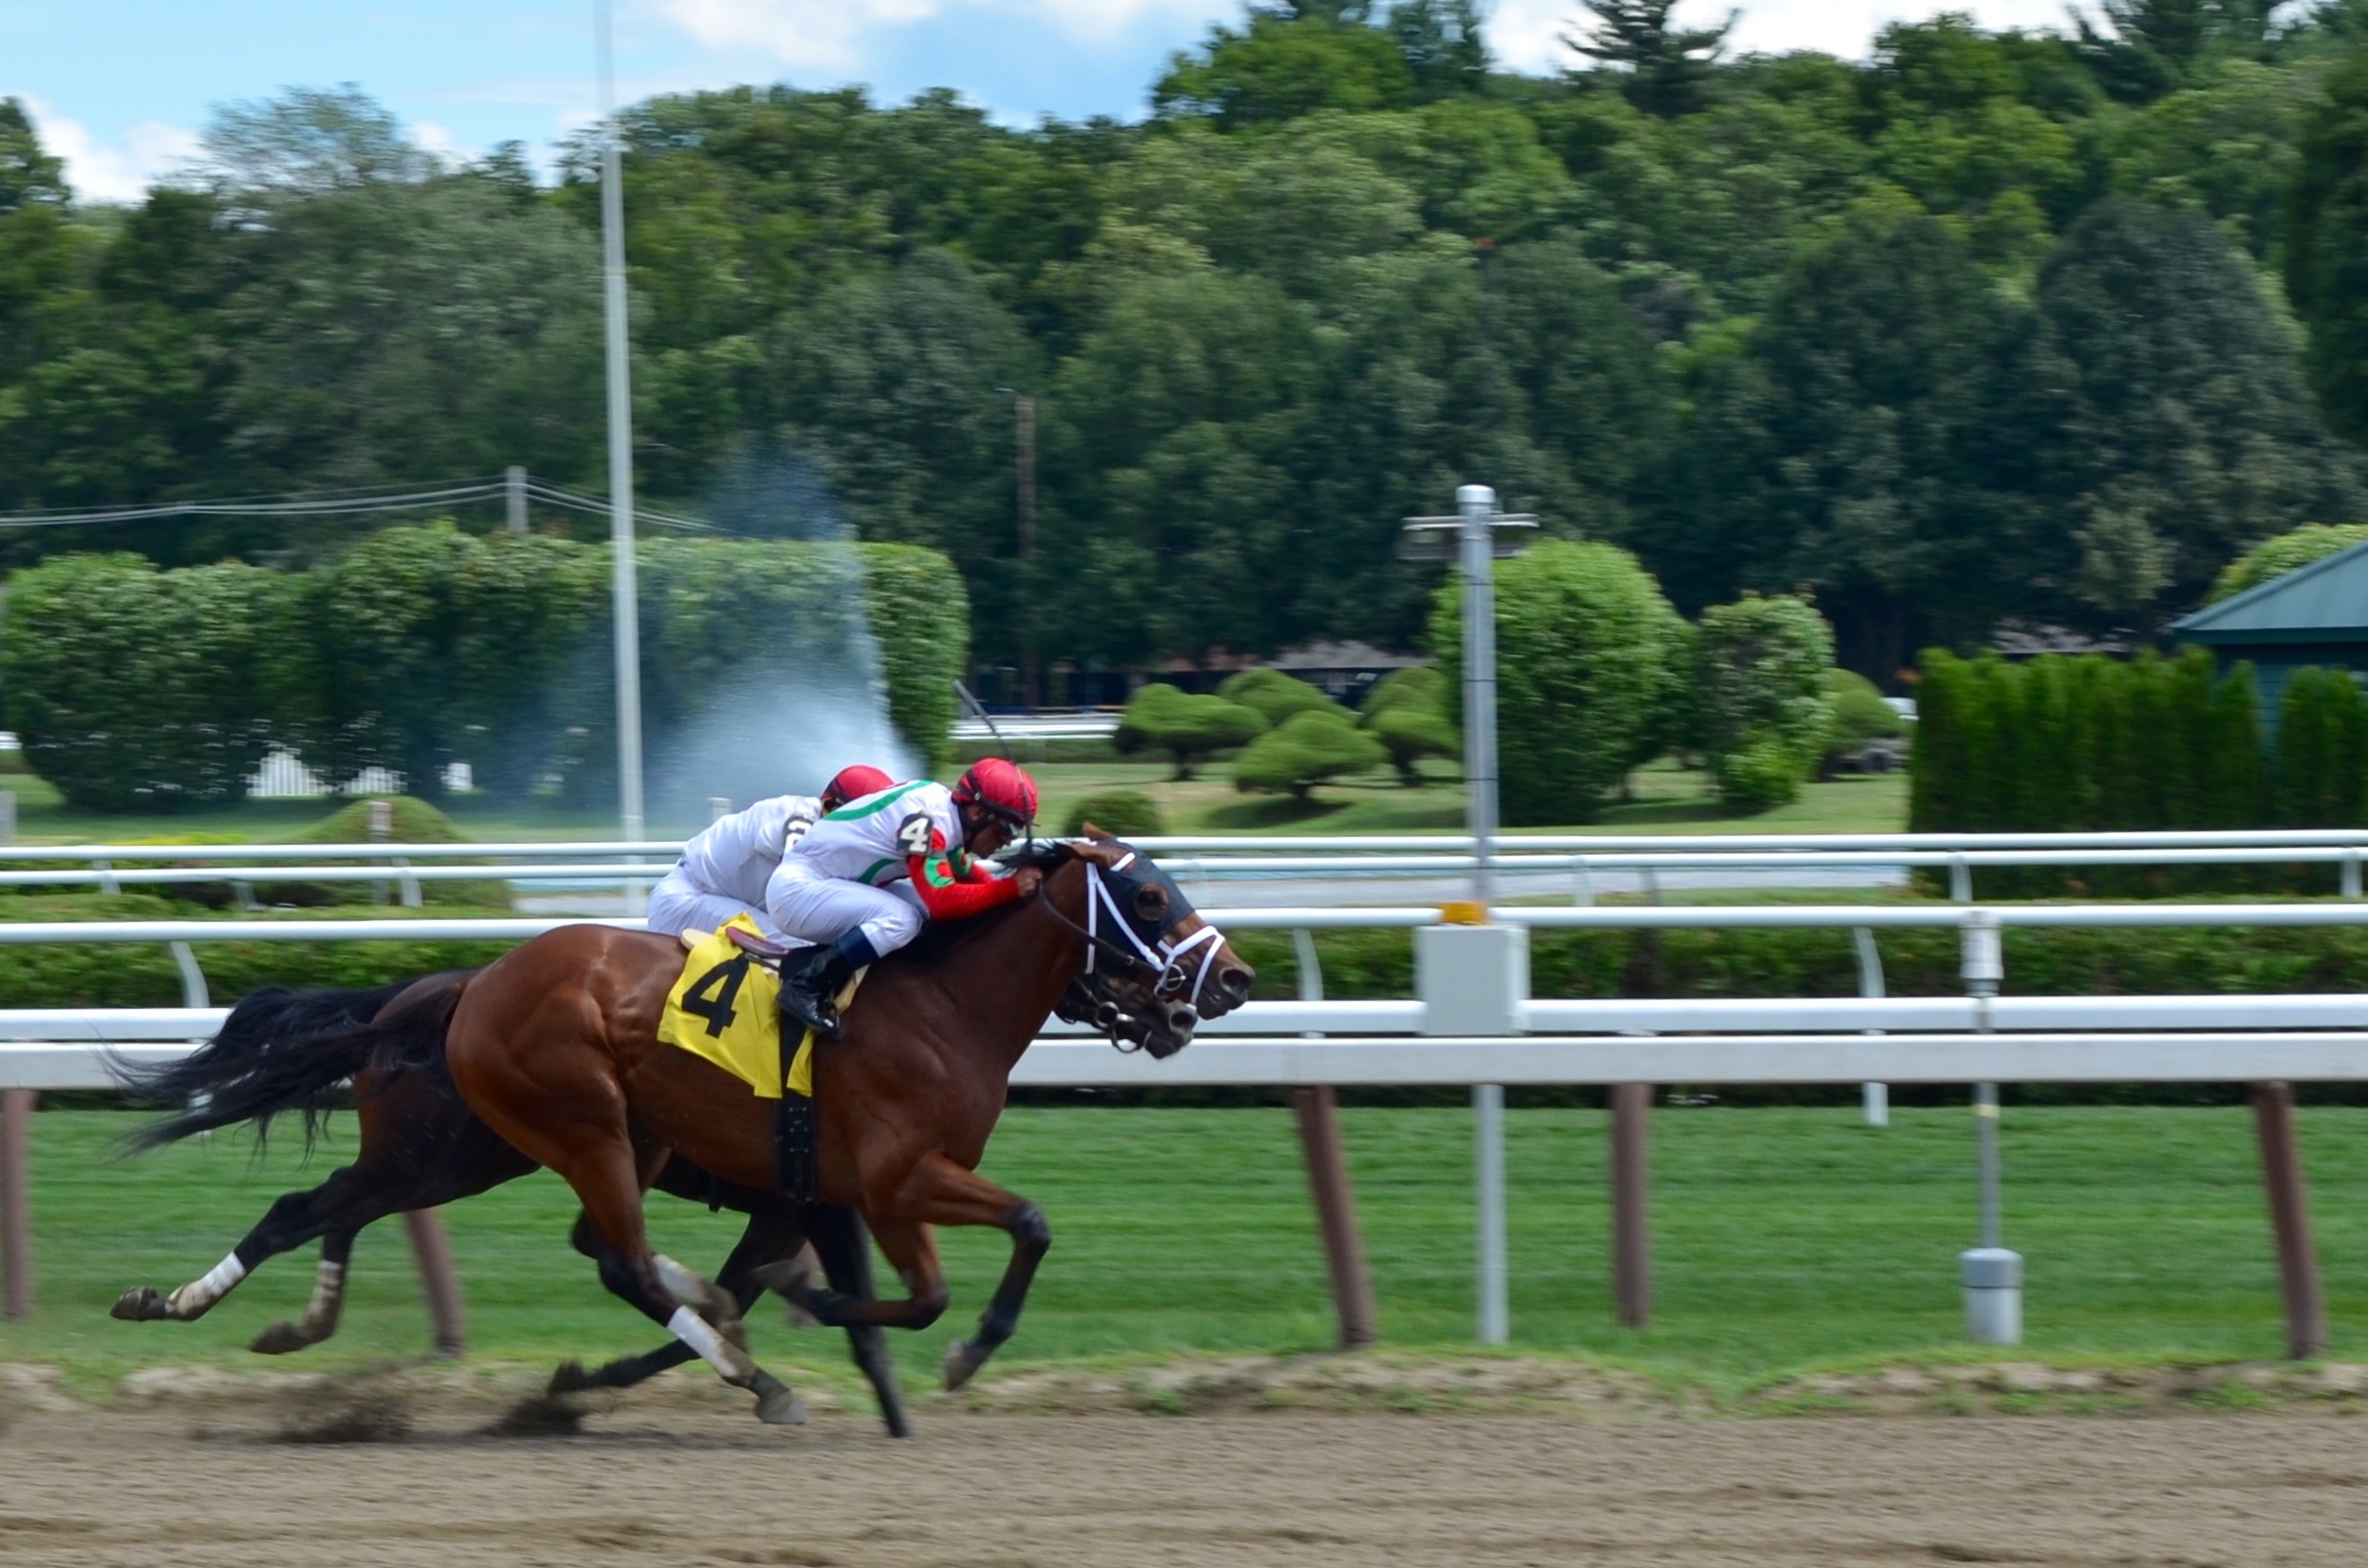
horse, stallion, race, sports, racing, mare, jockey, race track, western riding, equestrianism, horse racing, eventing, barrel racing, horse like mammal, animal sports, english riding, equestrian sport, horse trainer